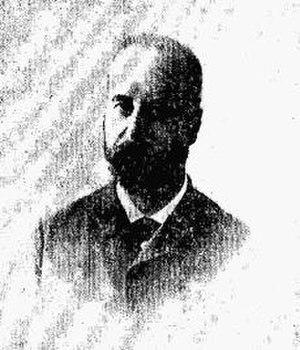
Émile Legrand, né le 30 décembre 1841 à Fontenay-le-Marmion, Calvados, mort le 14 novembre 1903 à Paris, est un helléniste français.